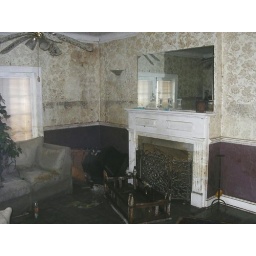
Living Room - This house is raised and it still got water over the fireplace